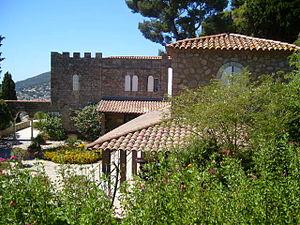
Le parc Sainte-Claire est un parc public labellisé Jardin remarquable, de 6 500 m², situé sur la colline du Castéou, dans la commune de Hyères.